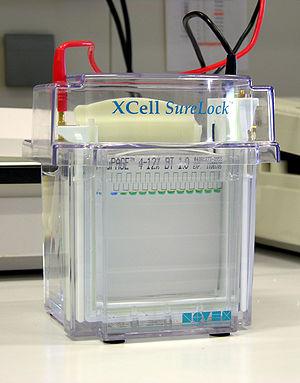
Le western blot, est une méthode de biologie moléculaire permettant la détection et l'identification de protéines spécifiques dans un échantillon biologique à l'aide d'anticorps dirigés contre ces protéines que l'on souhaite détecter. Le western blot permet ainsi de visualiser des protéines particulières dans un mélange complexe. C'est l'une des techniques analytiques de transfert sur membrane utilisées en biochimie et en biologie moléculaire.